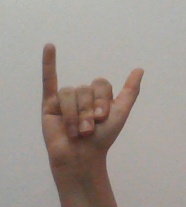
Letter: ya